John Henry Whitley

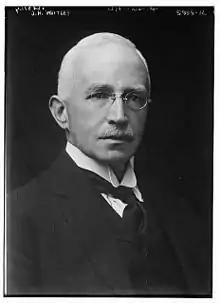
Whitley in 1915

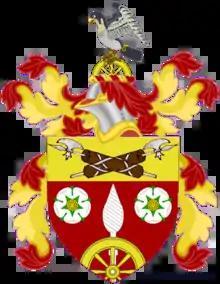
Arms as displayed in Speaker's House.

John Henry Whitley (8 February 1866 – 3 February 1935), often known as J. H. Whitley, was a British politician and Georgist. He was the final Liberal to serve as Speaker of the House of Commons, a role he held from 1921 to 1928.